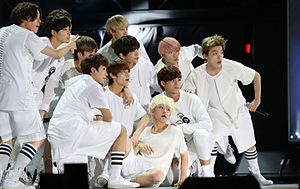
Seventeen (band) / 2015: 17 Carat & Boys Be
Seventeen til 2015 Summer K-POP Festival.
"Seventeen, også betegnet som SEVENTEEN eller SVT, er et sydkoreansk band dannet af Pledis Entertainment i 2015. Gruppen består af 13 medlemmer som er delt op i tre undergrupper, der hver specialiserer sig indenfor forskellige områder: ""Hip-hop Unit"", ""Vocal Unit"" og ""Performance Unit"". Gruppen har udgivet to fulde album og 5 minialbum. I 2018 debuterede undergruppen BSS, eller BooSeokSoon, bestående af medlemmerne Hoshi, DK og Seungkwan, med sangen Just Do It.